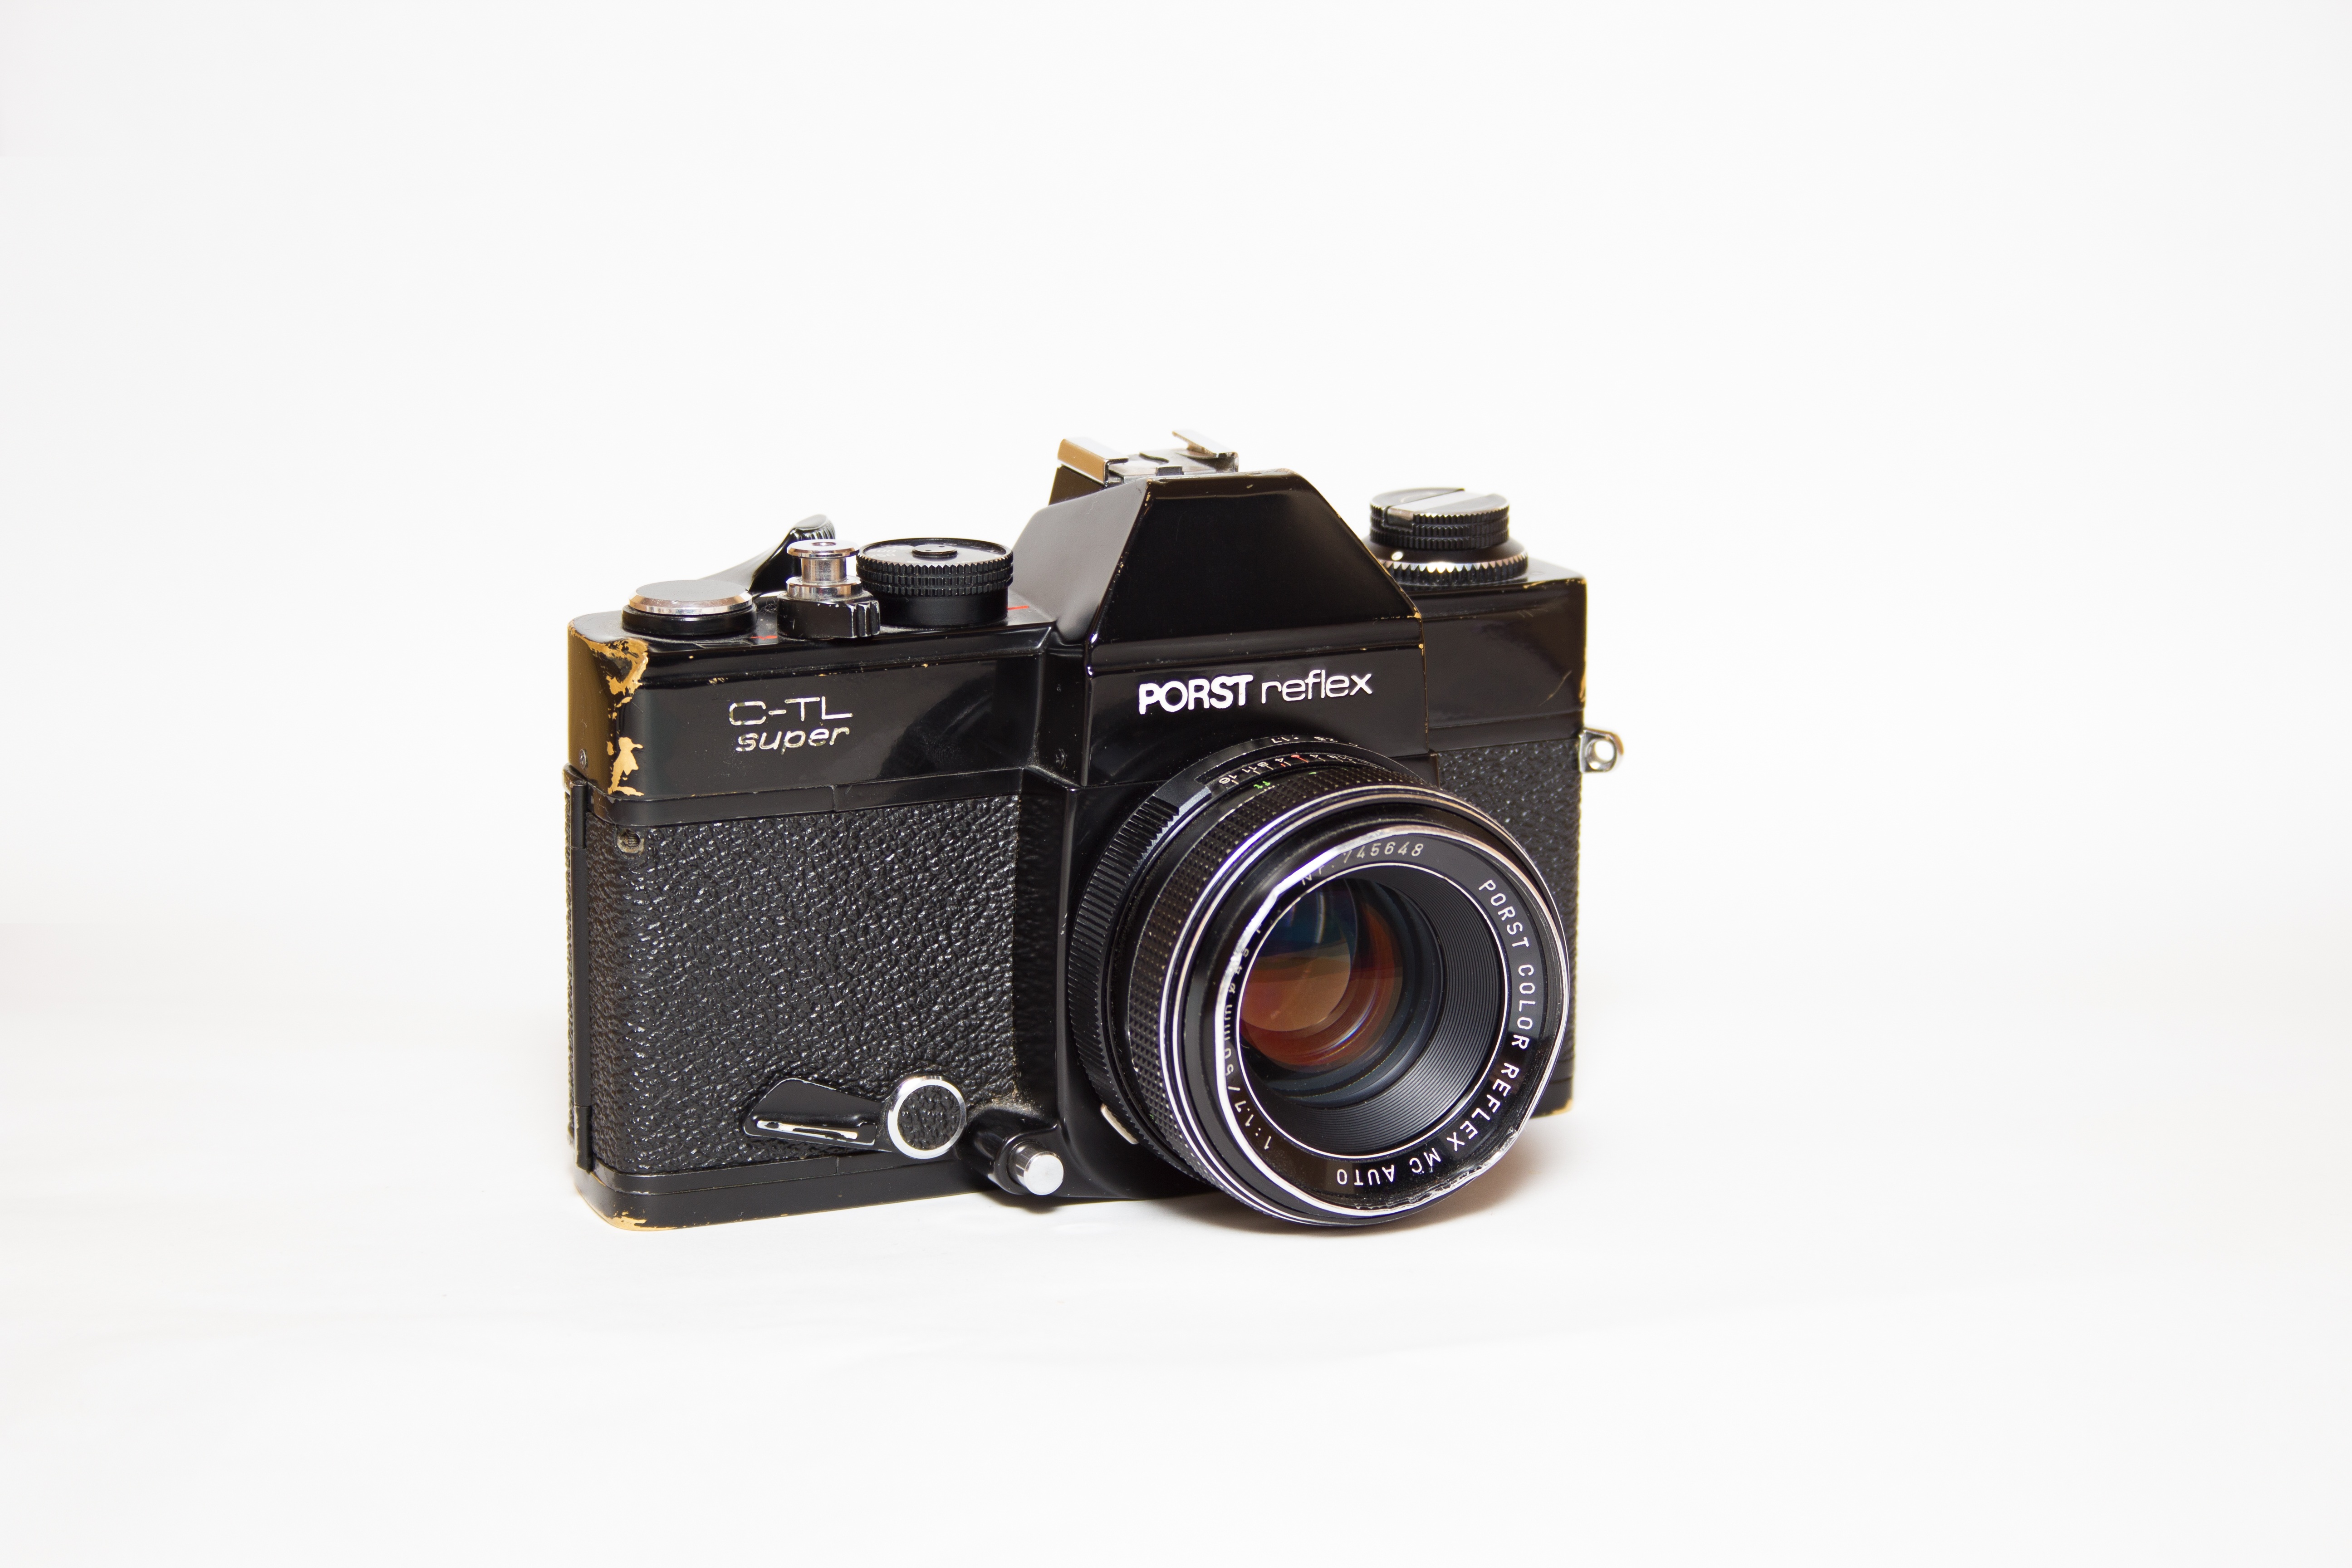
camera, old, digital camera, camera lens, slr camera, single lens reflex camera, cameras optics